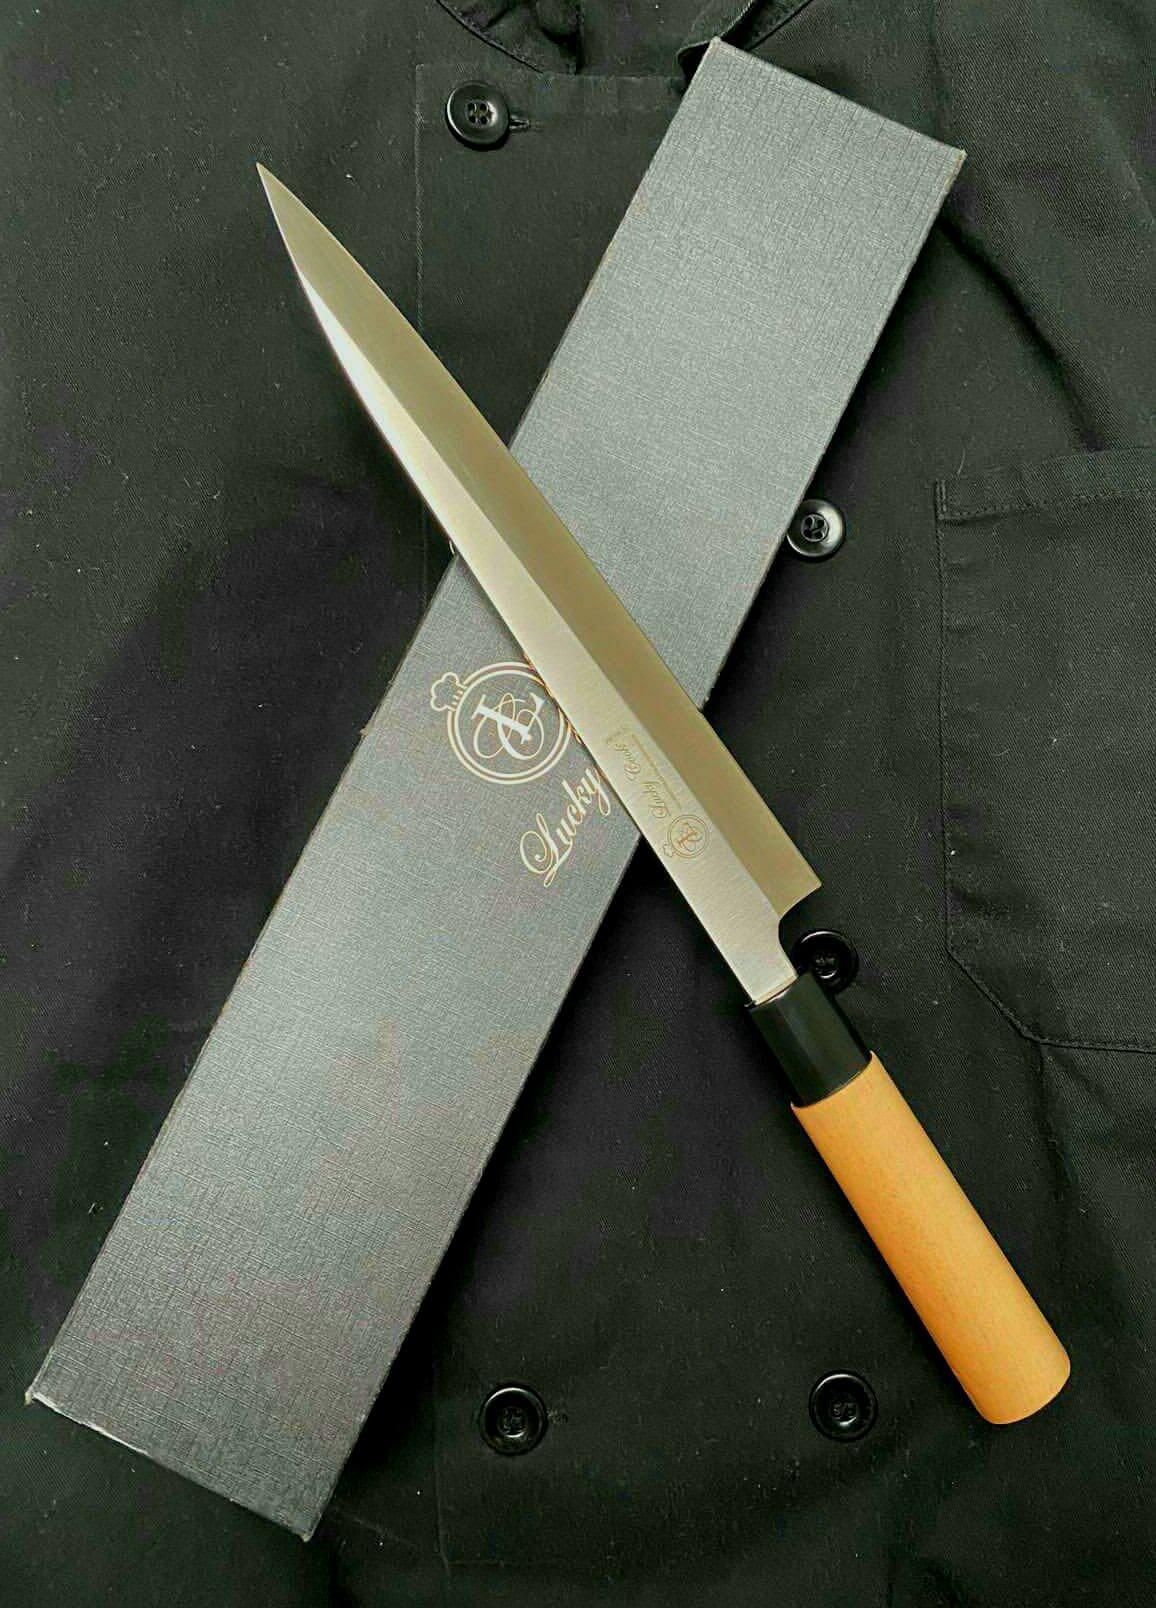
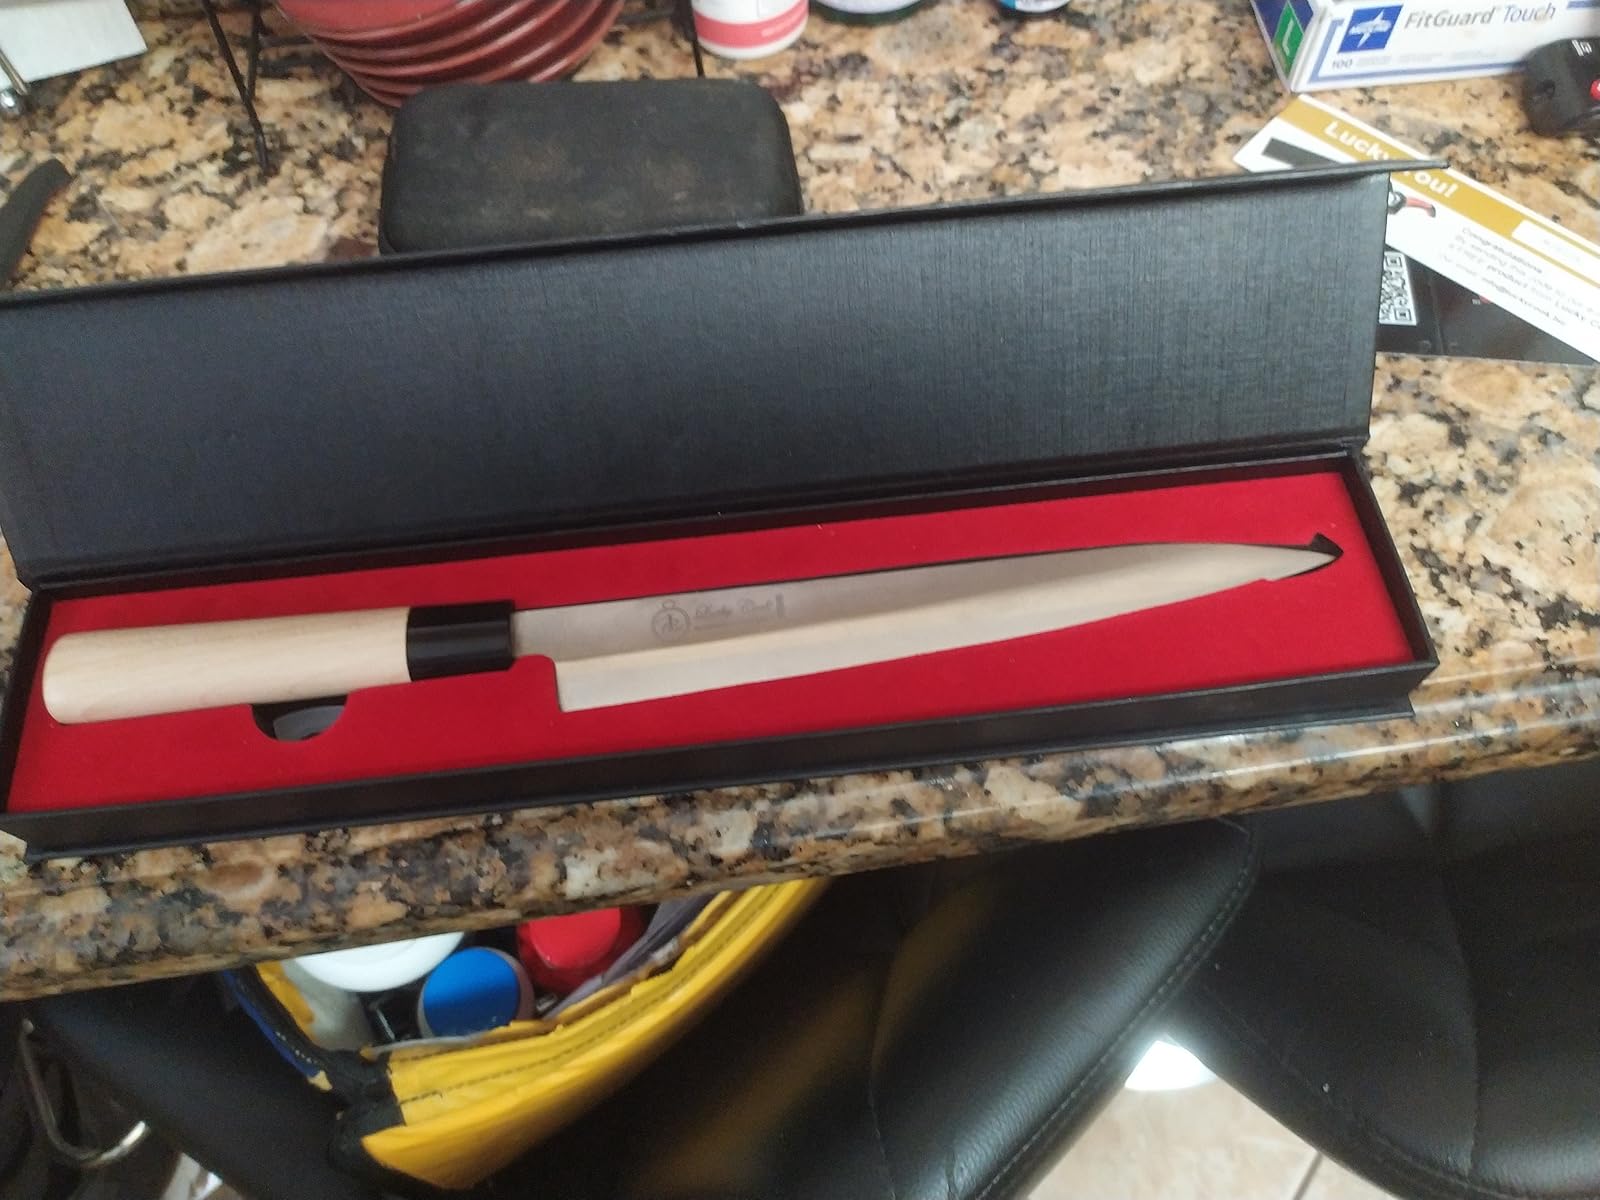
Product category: items_knife
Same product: yes